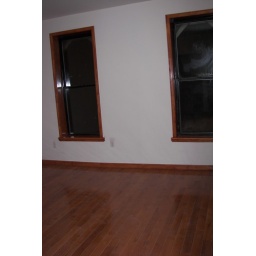
two windows in the main bedroom